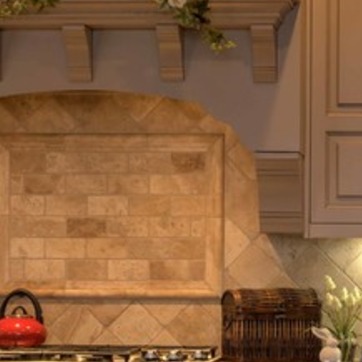
Material: tile